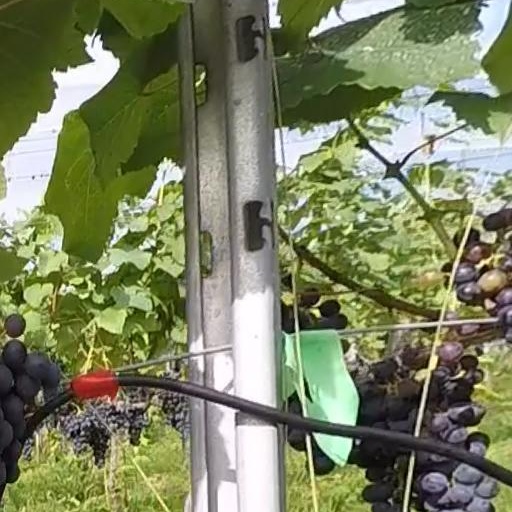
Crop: grape